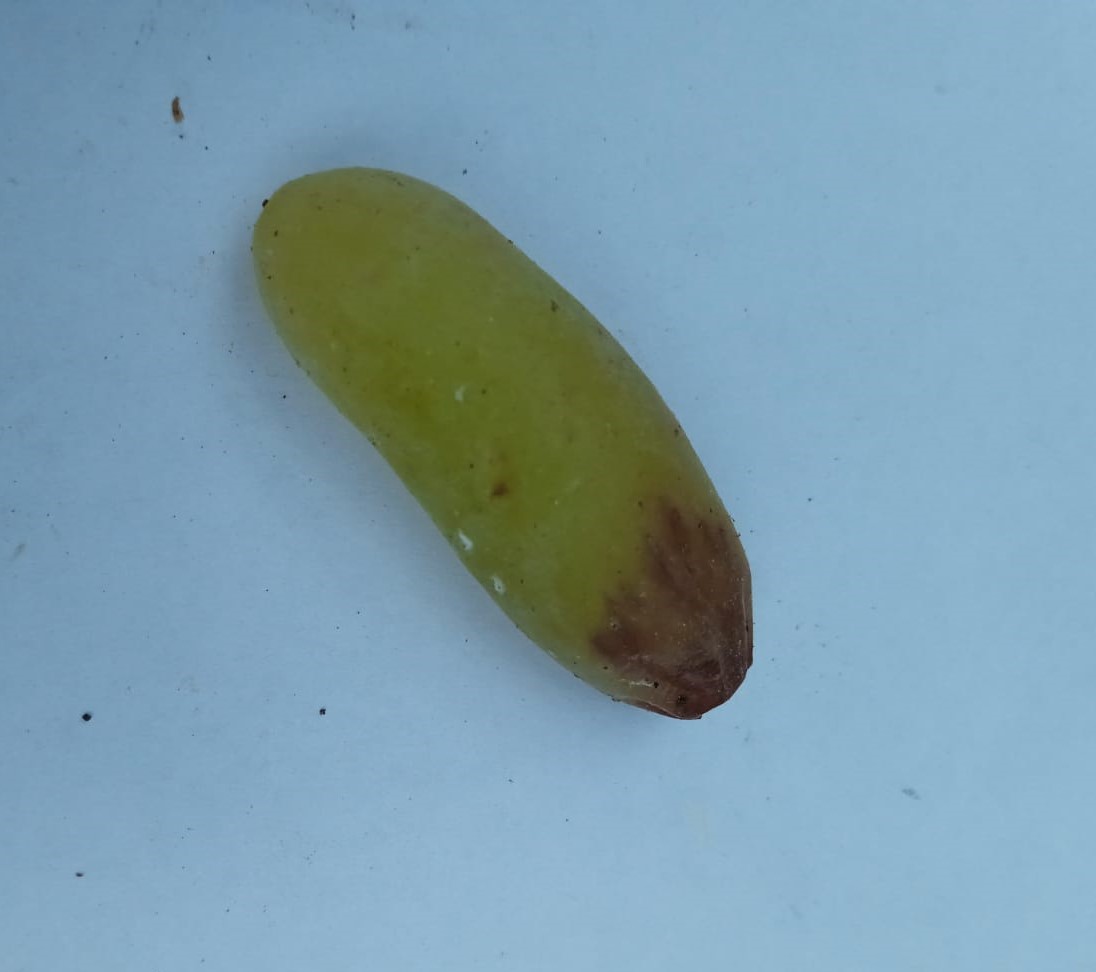
Fruit: grape
Condition: rotten